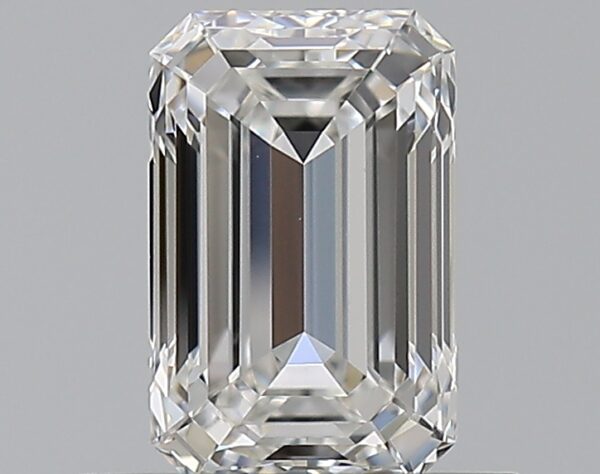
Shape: emerald
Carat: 0.7
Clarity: VVS1
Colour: F
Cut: EX
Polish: EX
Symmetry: EX
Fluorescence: N
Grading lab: GIA
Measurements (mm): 6.24 x 4.02 x 2.74